Joe Davis (music publisher)

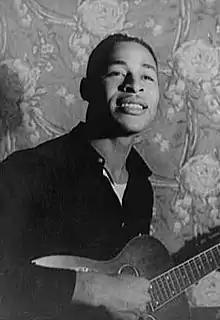
Gabriel Brown (1935)

Davis edited an album by Otis Blackwell and a compilation with the title "World Famous Rhythm and Blues Groups". also in the 1950s on Davis Records swing and jazz recordings by Frank Signorelli, Erskine Butterfield, Lee Castle and Eddie Miller, under Joe Davis Records blues recordings by Walter Thomas, Champion Jack Dupree and Gabriel Brown.